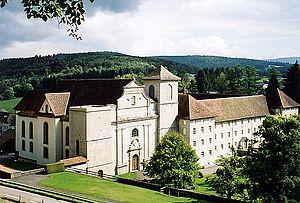
Cette liste présente les biens culturels d'importance nationale dans le canton de Berne. Cette liste correspond à l'édition 2009 de l'Inventaire Suisse des biens culturels d'importance nationale pour le canton de Berne. Il est trié par commune et inclus : 345 bâtiments séparés, 43 collections et 30 sites archéologiques et 4 cas particuliers.